Griot

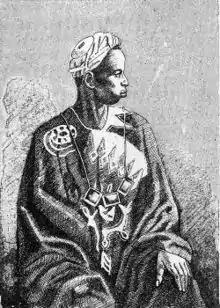
Senegalese Wolof griot, 1890

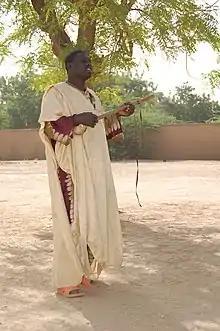
A Hausa griot performs at Diffa, Niger, playing a (Xalam).

A griot (Manding: ' or ' (in N'Ko: , or in French spelling); also spelt Djali; or ' / ') is a West African historian, storyteller, praise singer, poet, and/or musician. Griots are masters of communicating stories and history orally, which is an African tradition.